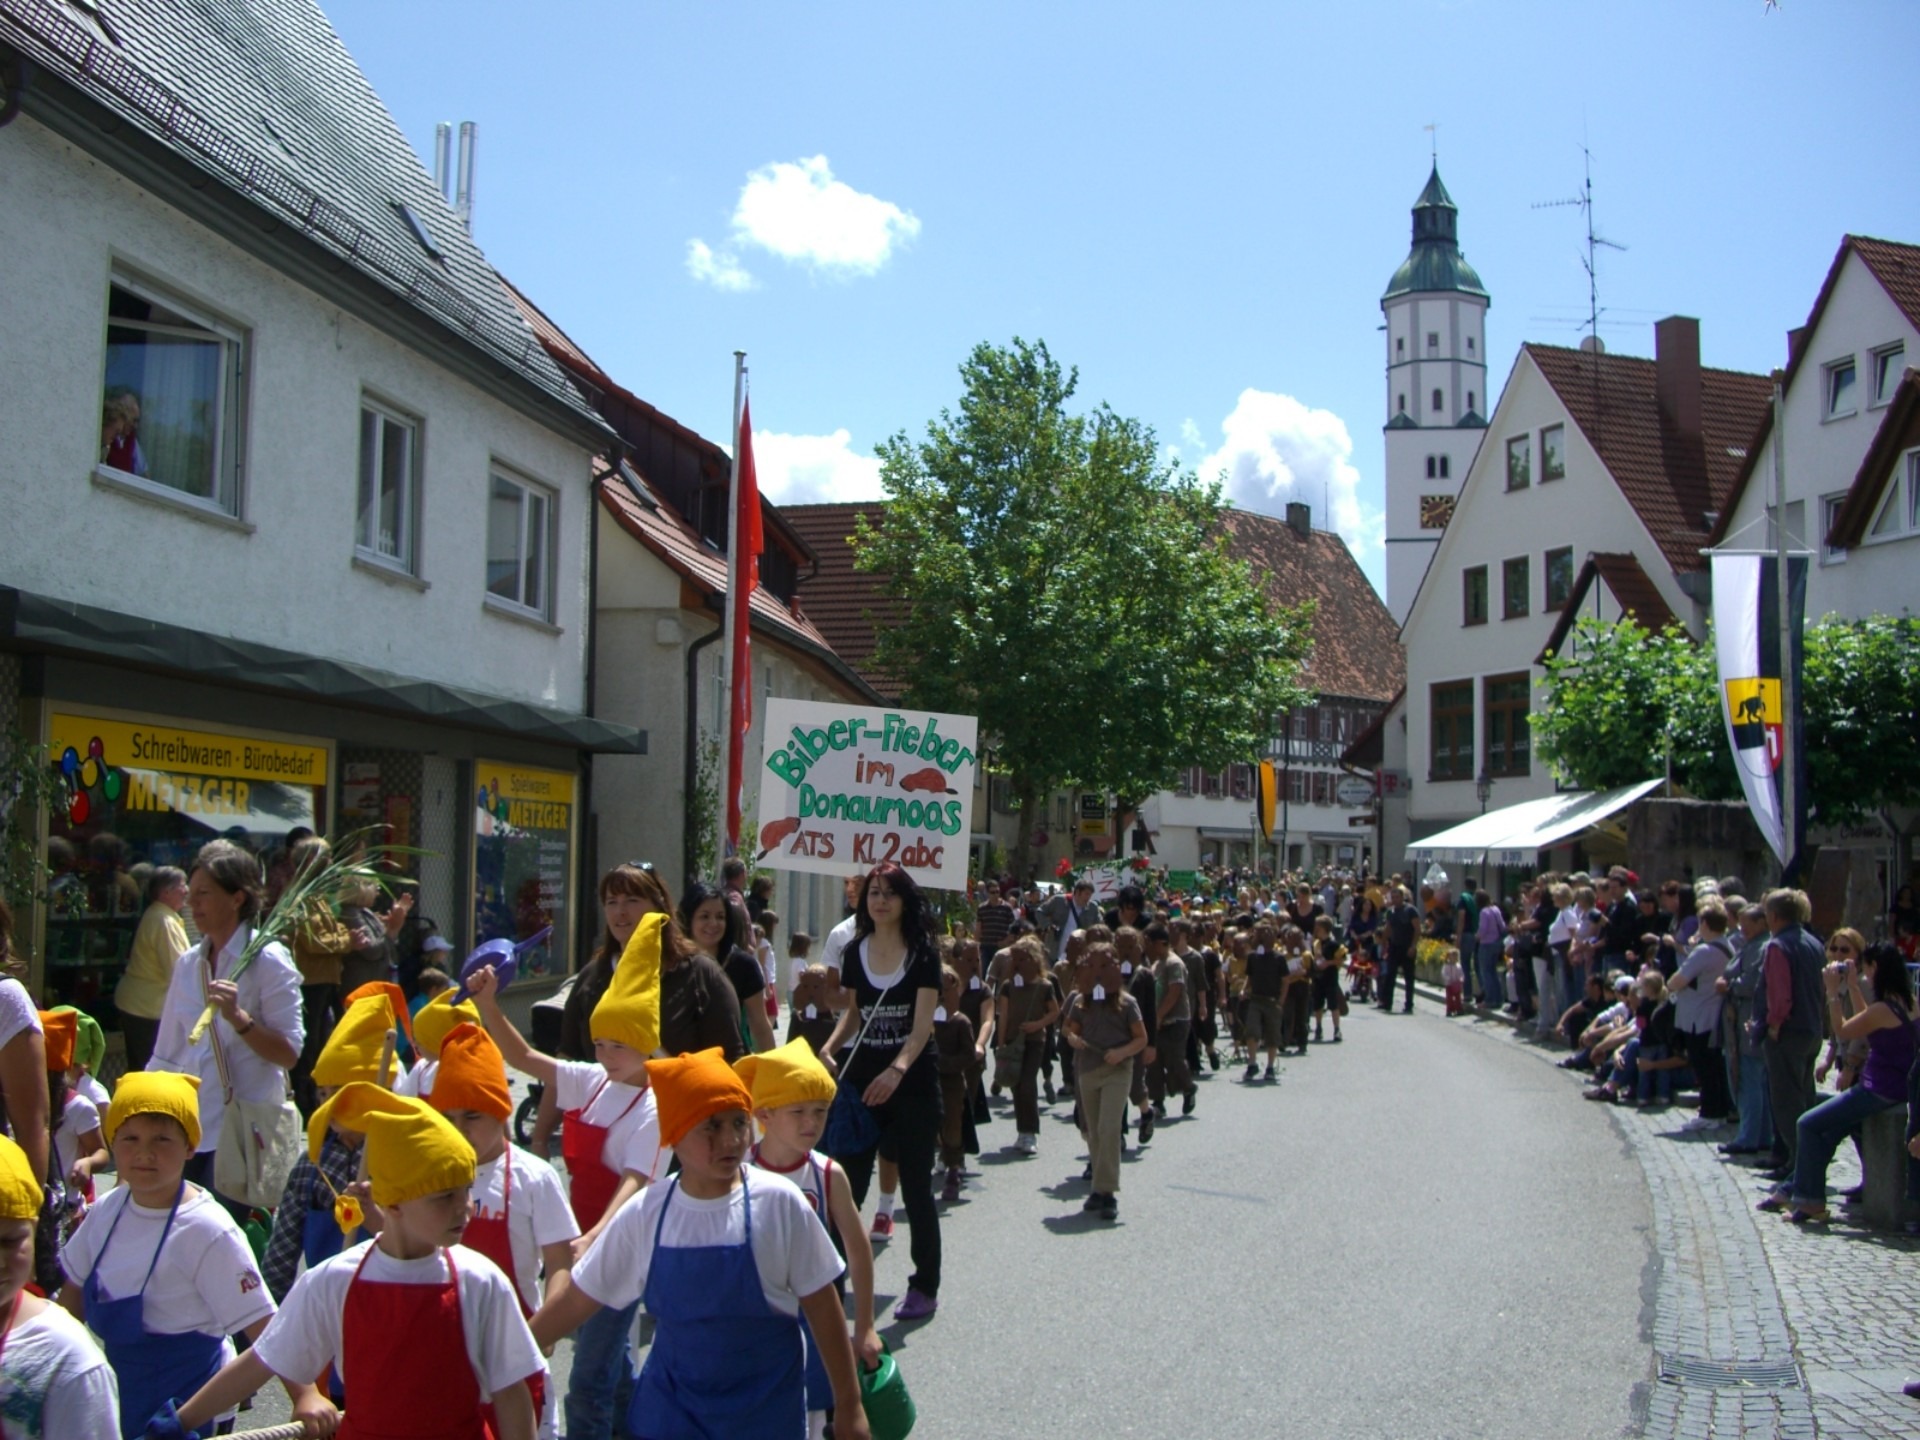
crowd, festival, move, event, demonstration, marching, martin tower, langenau children's festival, donaumoos